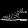
Label: Sandal